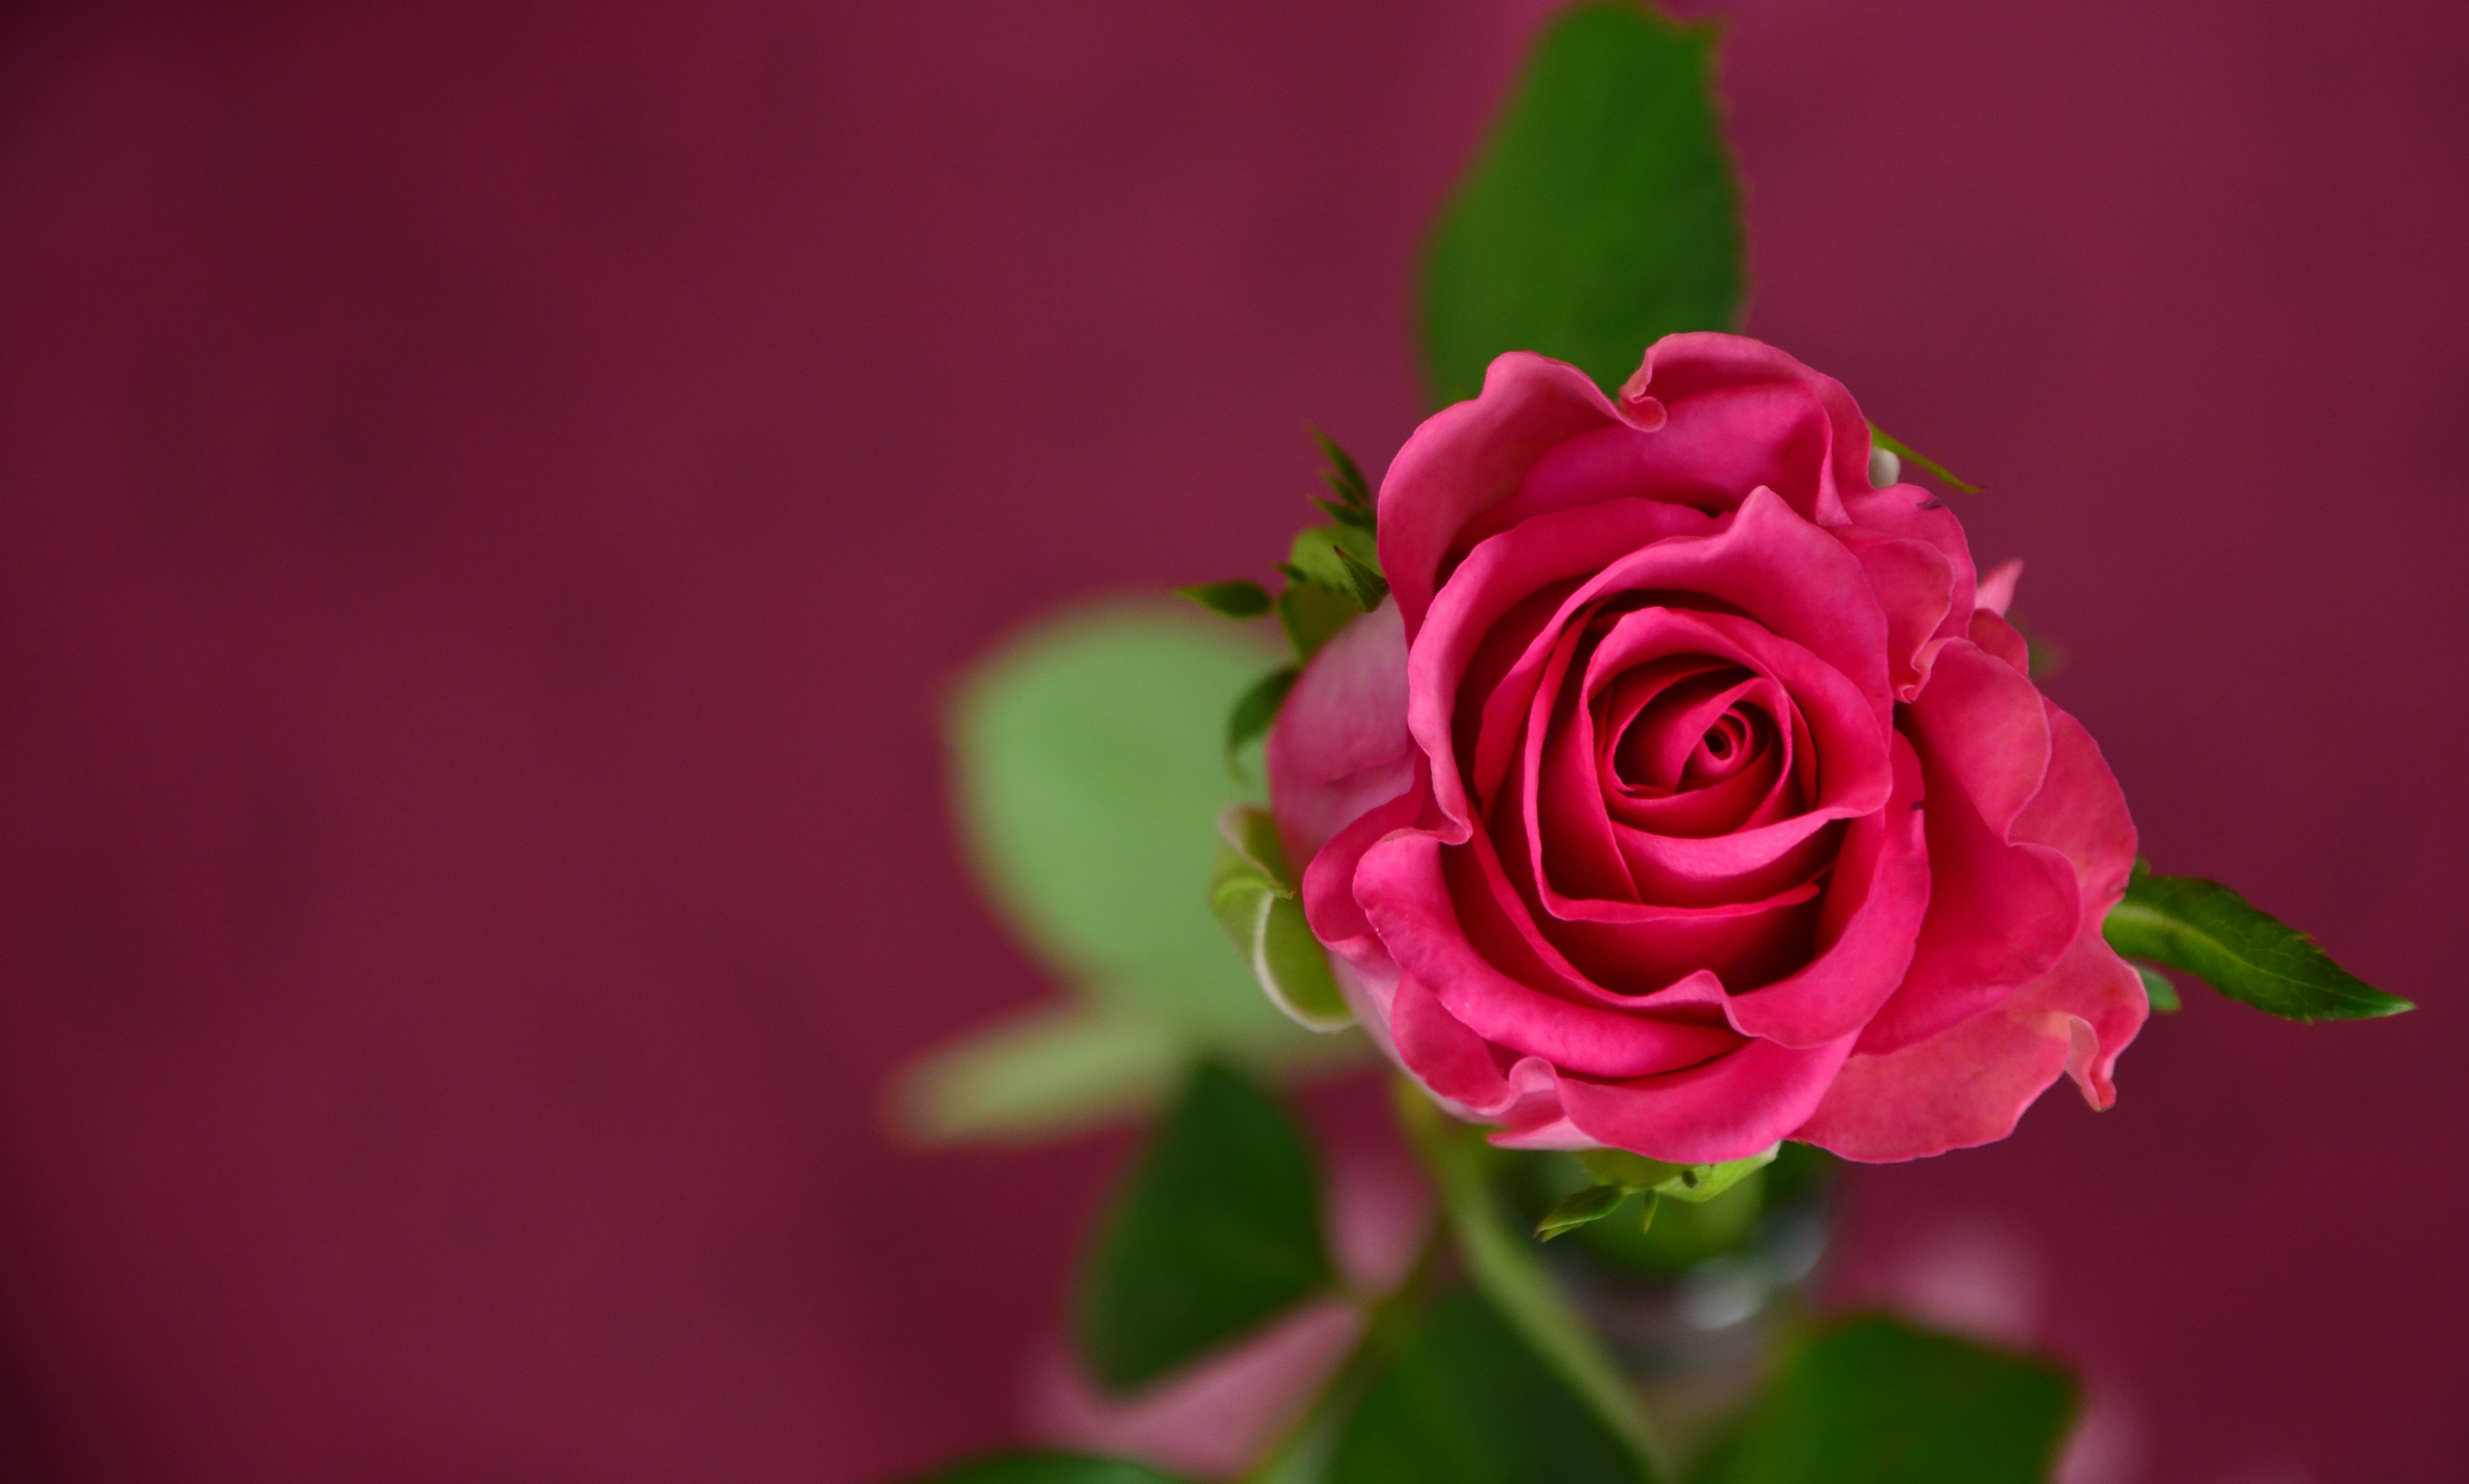
plant, flower, petal, celebration, love, rose, red, pink, flora, map, close up, rose bloom, macro photography, coupon, flowering plant, garden roses, rose family, invitation, plant stem, land plant, invitation card